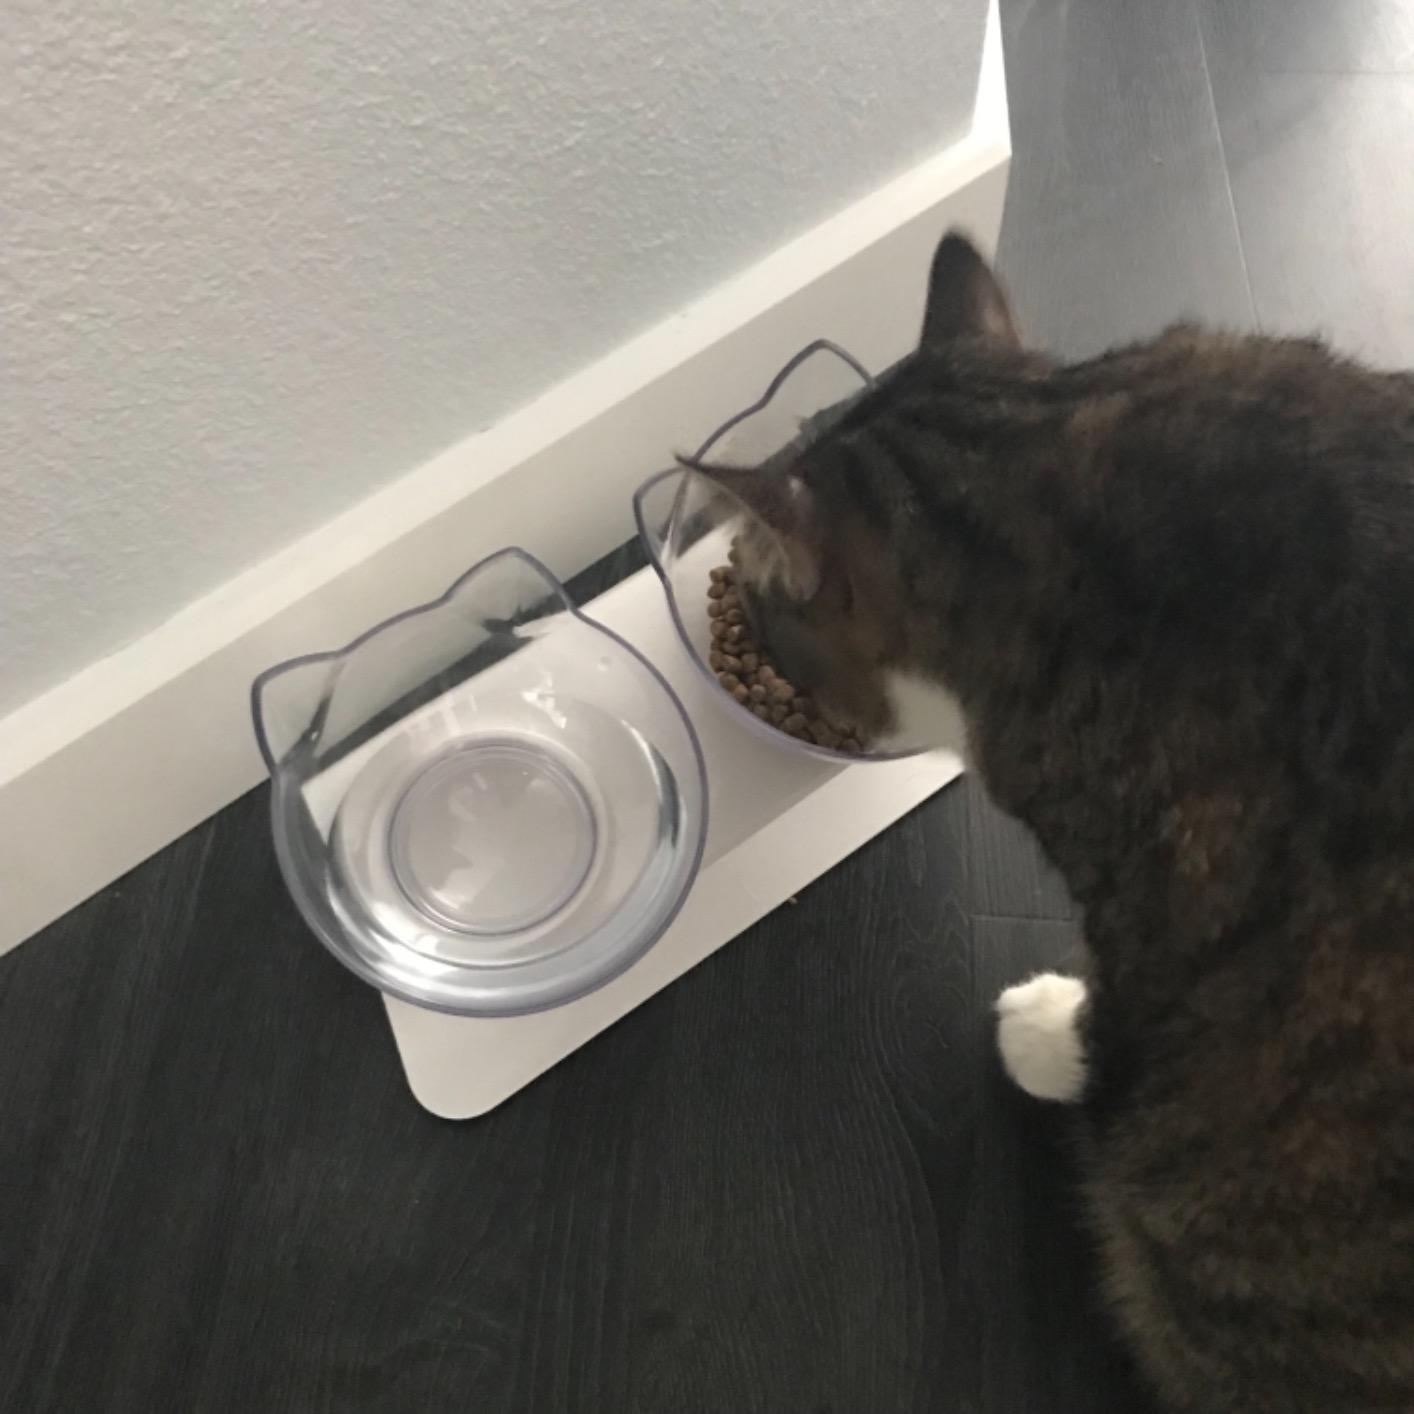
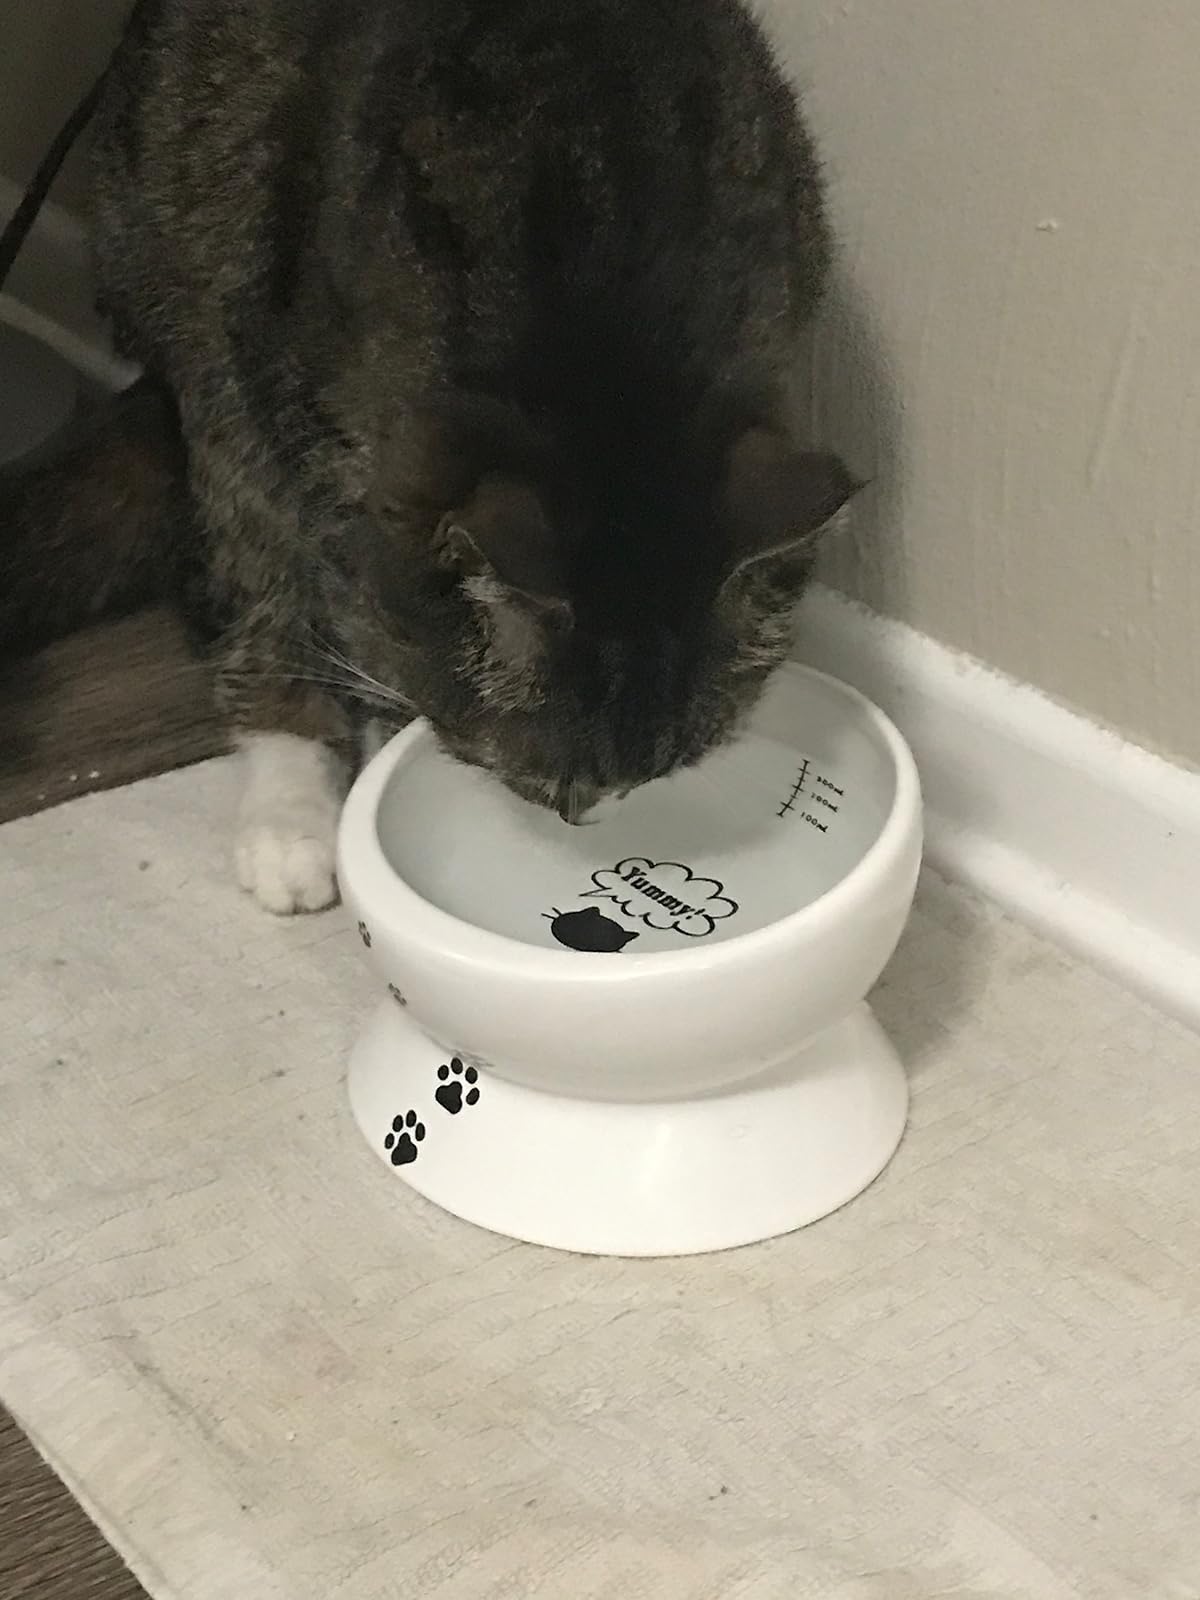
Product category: items_bowl
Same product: no